Tyla Hanks

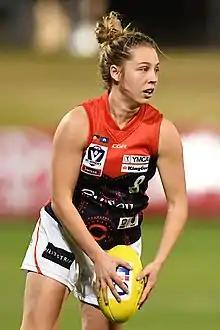
Hanks playing for Casey Demons in July 2019

Tyla Hanks (born 15 February 2000) is an Australian rules footballer playing for in the AFL Women's (AFLW). An inside midfielder, she played junior football in the TAC Cup Girls and VFL Women's, and competed at four AFL Women's Under 18 Championships. Hanks was recruited by Melbourne with pick 6 in the 2018 AFLW draft and debuted in the opening round of the 2019 season.